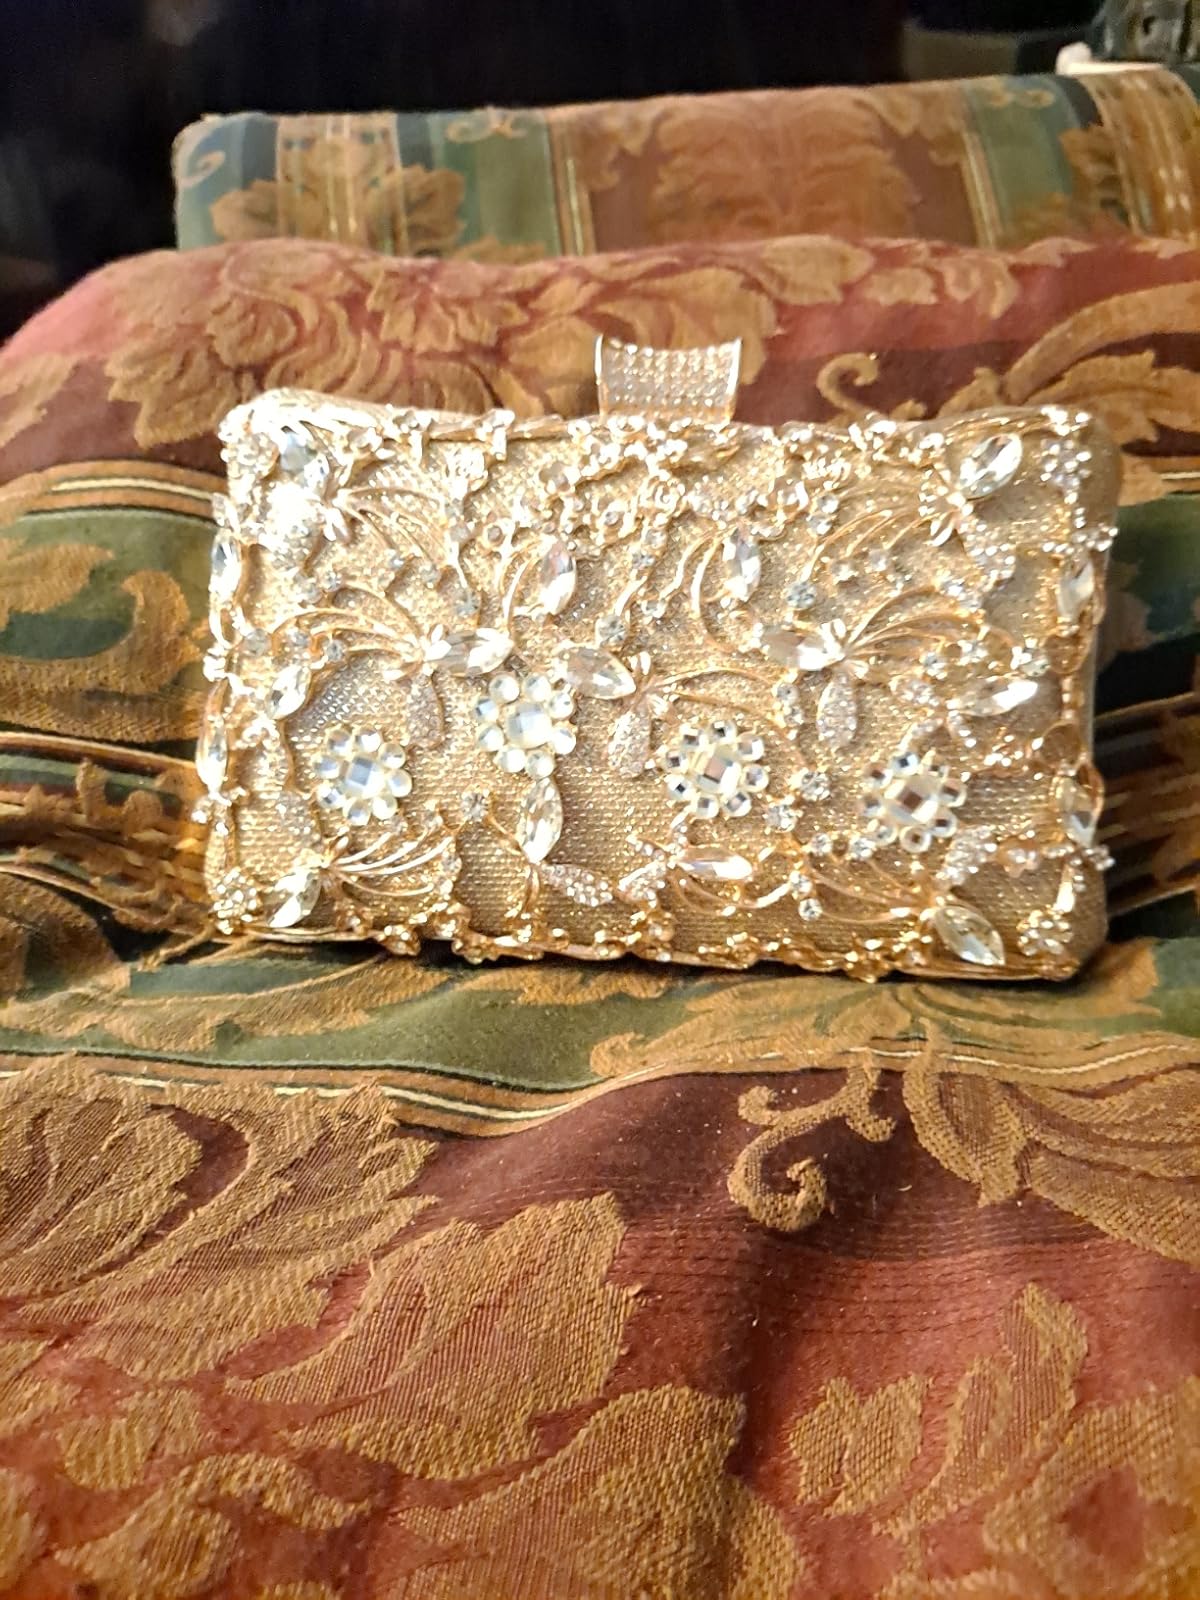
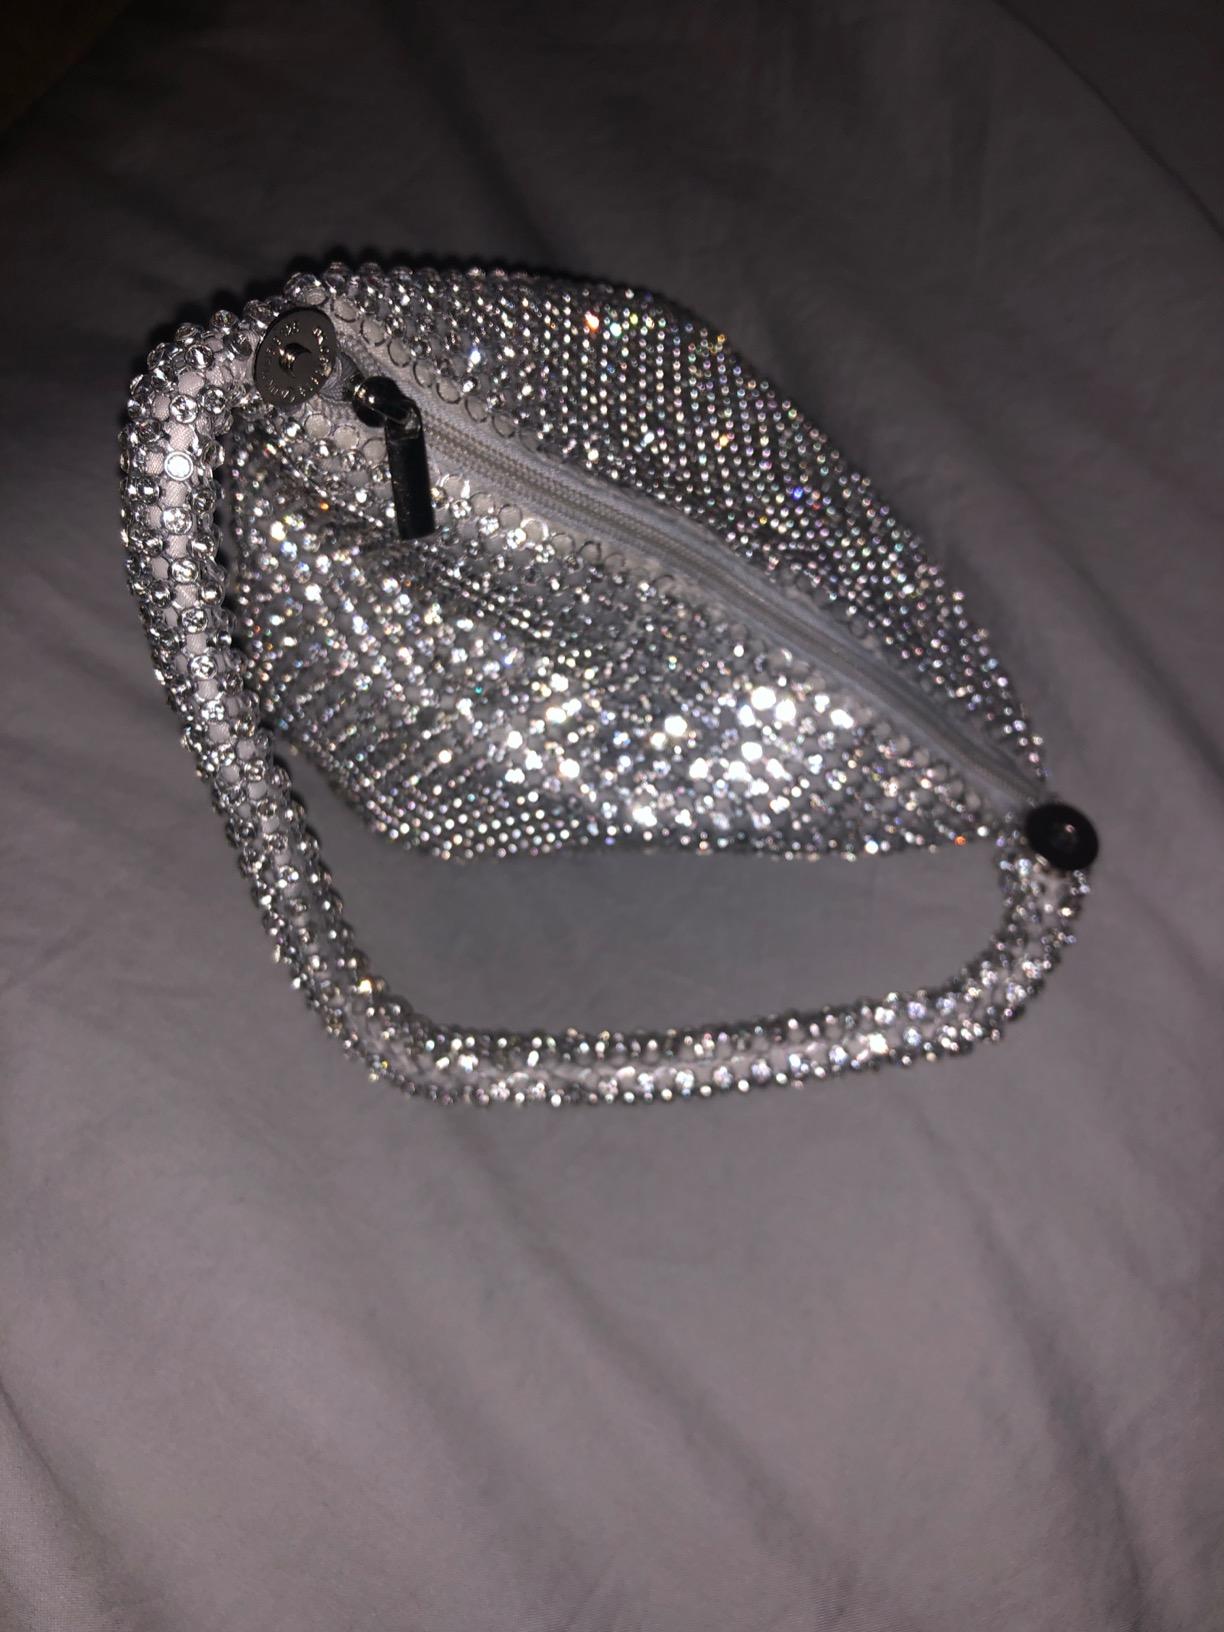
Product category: accessories_handbag
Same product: no